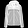
Label: Coat